VMAQ-2

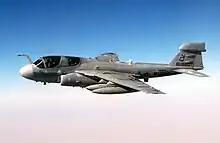
An EA-6B Prowler from VMAQ-2 over Iraq in 2004.

In February 2003, VMAQ-2 deployed to Prince Sultan Air Base, Saudi Arabia, initially in support of Operation ENDURING FREEDOM and then Operation IRAQI FREEDOM. VMAQ-2 logged over 1000 combat hours in under 60 days during the invasion of Iraq.